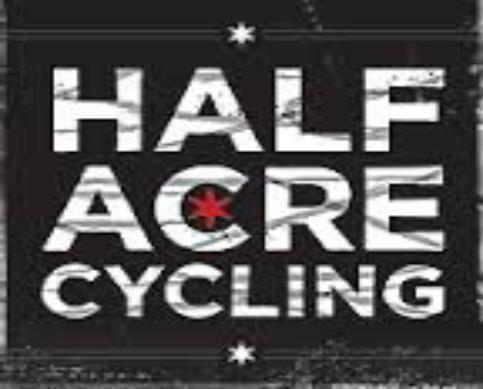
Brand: Half Acre
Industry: Food